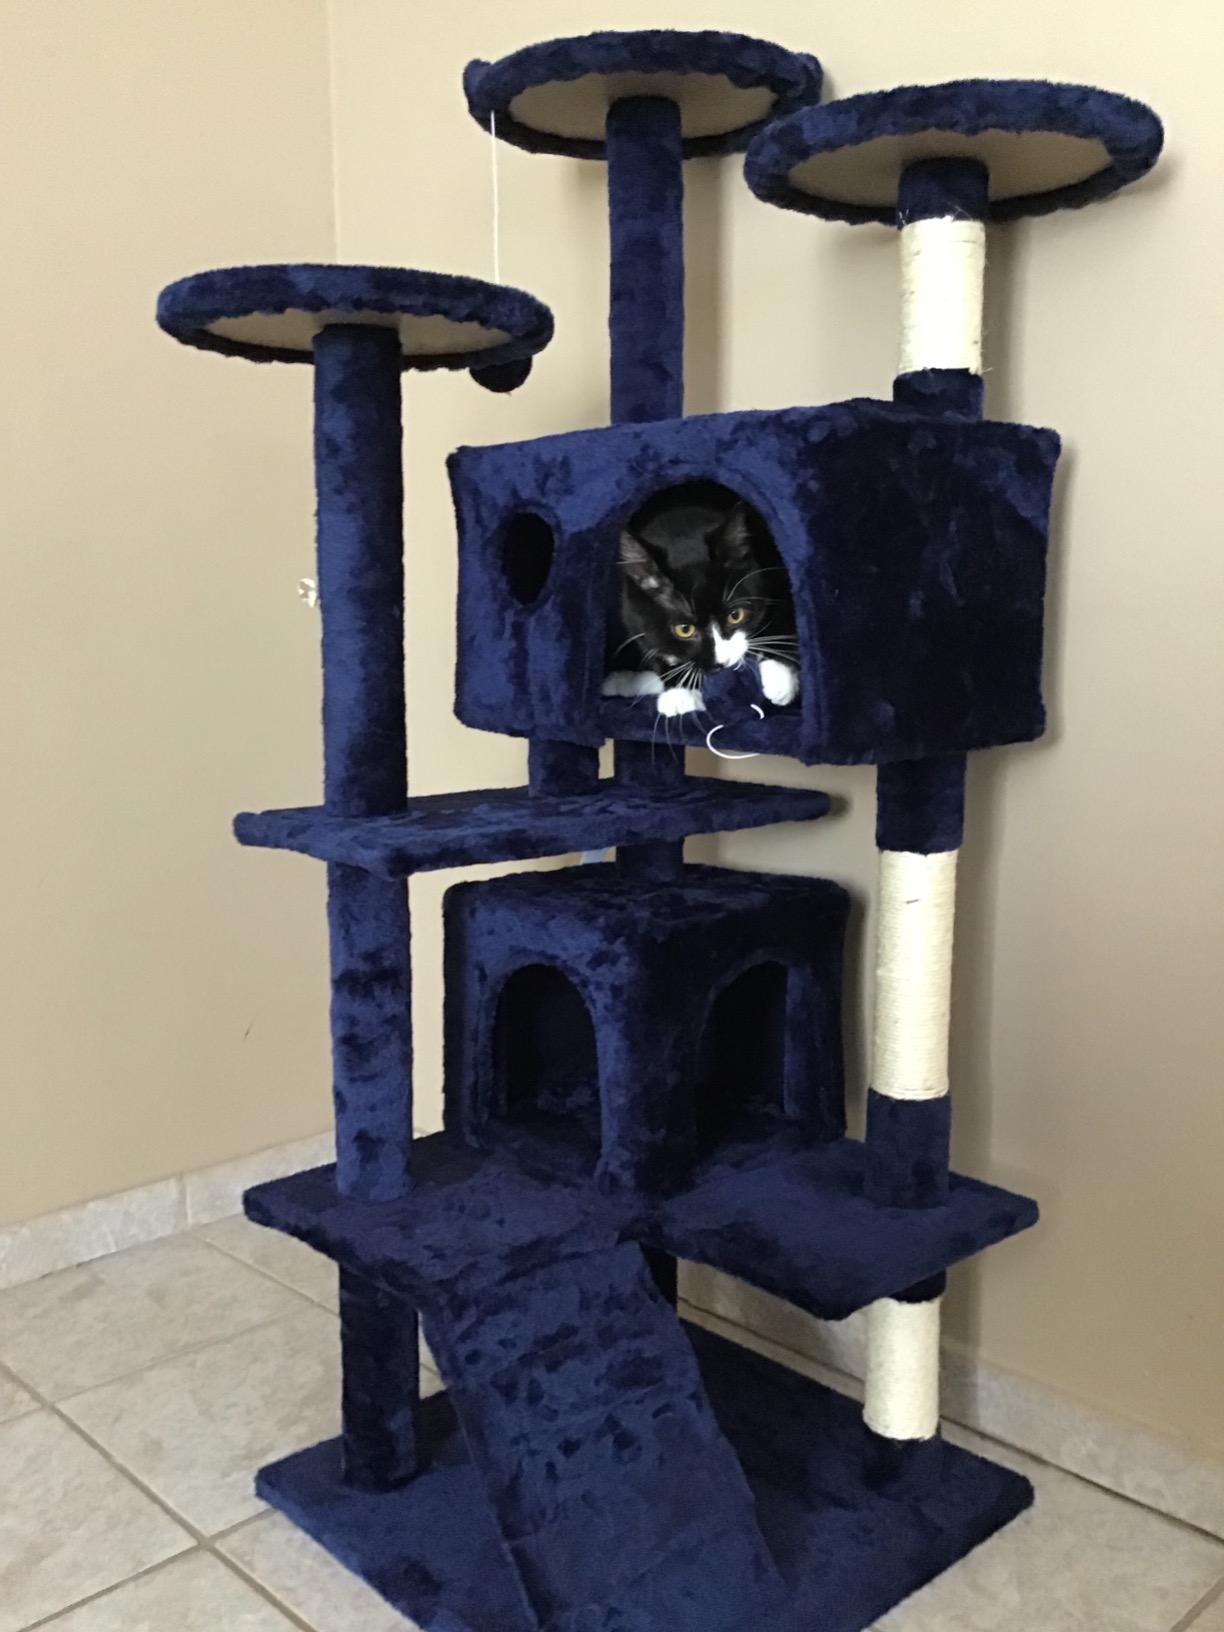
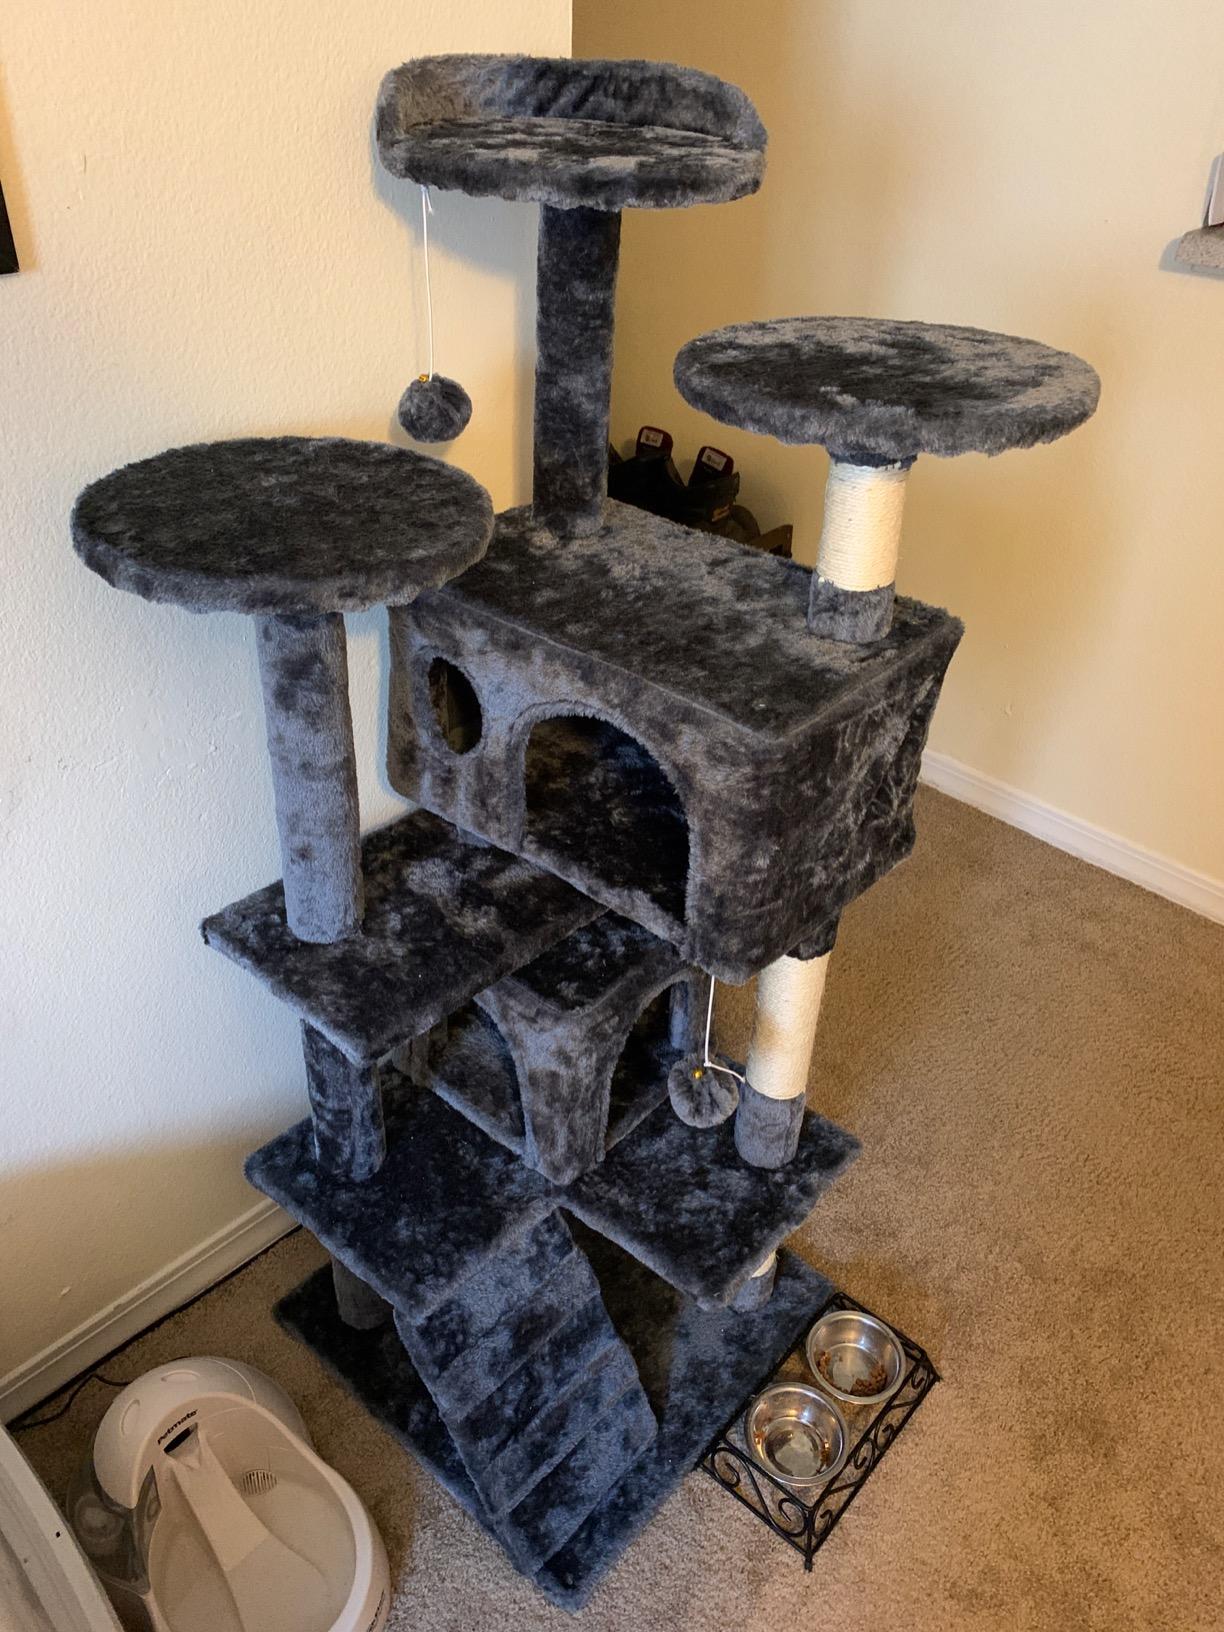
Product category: items_cat tree
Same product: no